Chicago, Milwaukee & St. Paul Narrow Gauge Depot-LaMotte

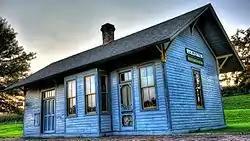

The Chicago, Milwaukee & St. Paul Narrow Gauge Depot-LaMotte is a historic building formerly located in La Motte, Iowa, United States. The Chicago, Bellevue, Cascade & Western Railroad was incorporated in August 1877, to build a narrow-gauge railway from Bellevue to Cascade. Narrow-gauge was chosen because it was cheaper to build, and it could negotiate the tight turns on the rugged terrain better. Construction began the following year, but lack of money doomed the project. The Chicago, Clinton, Dubuque and Minnesota Railroad took over the project, and it was completed on December 30, 1879. The first train reached Cascade on January 1, 1880. Ten months later they sold all their holdings to the Chicago, Milwaukee & St. Paul Railroad, and this line became a branch line of the Milwaukee Road. That same year a frame depot was built in La Motte. It served as a combination freight and passenger station until it was destroyed by fire in 1910. This depot replaced it the following year. The 1½-story frame combination station represents the corporate style and standardized practices of the Milwaukee Road. However, it reflects the depots they built in the late 19th century, so it was somewhat outdated when it was built.